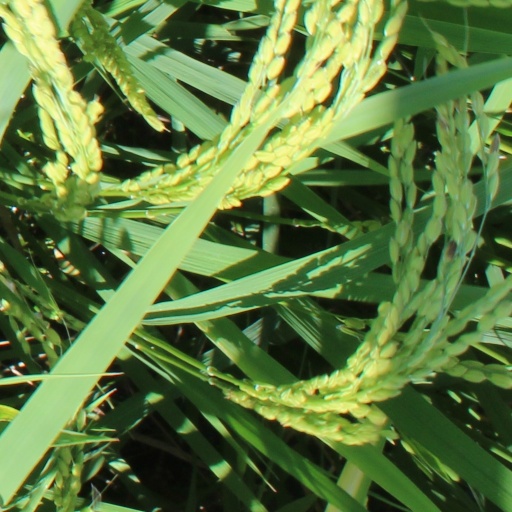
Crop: rice